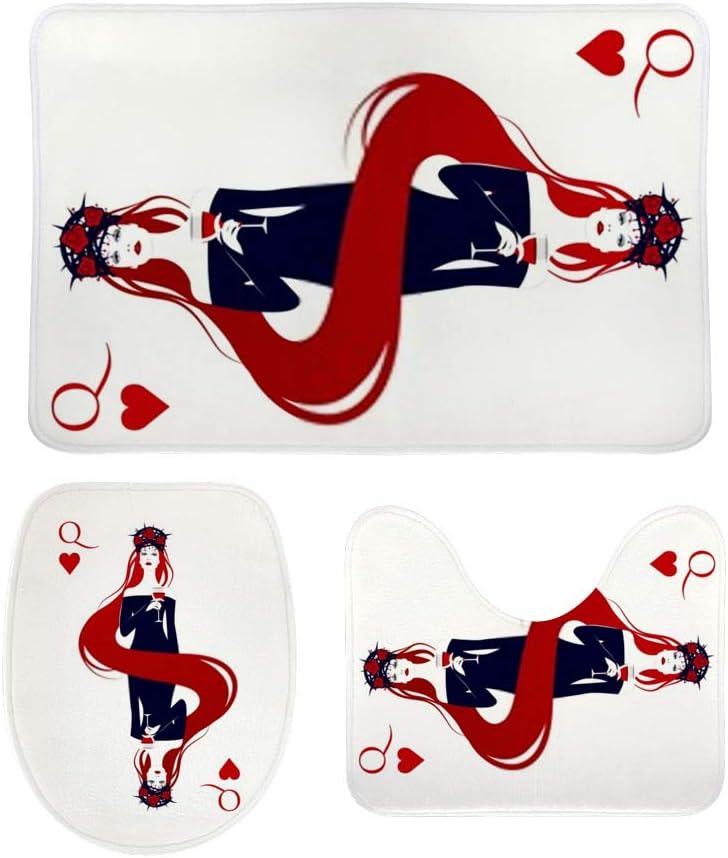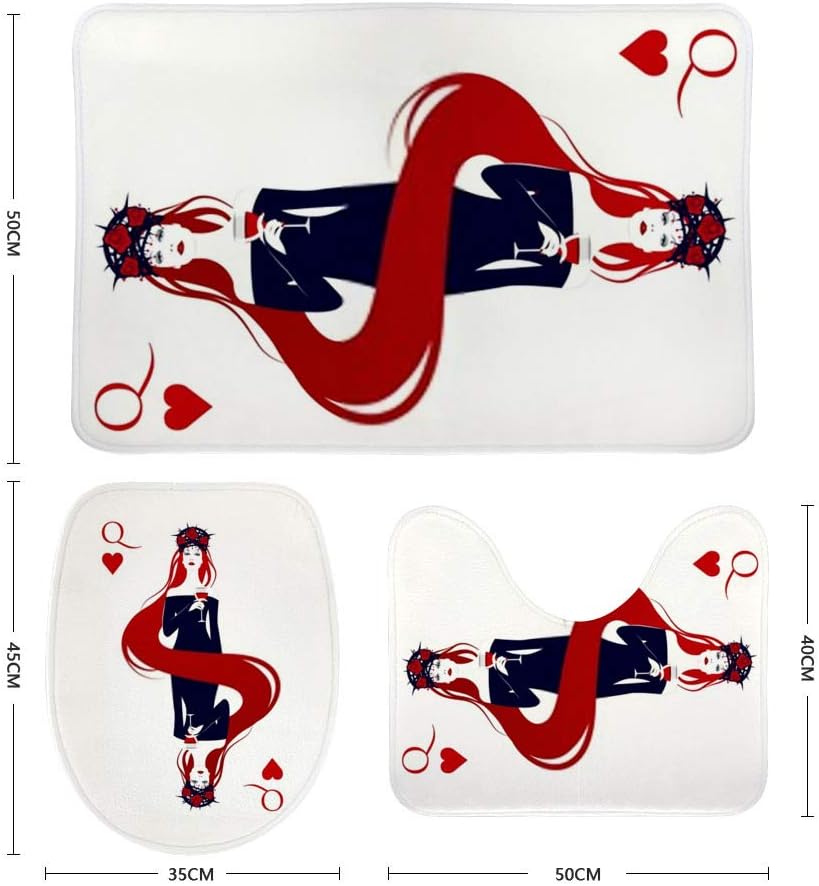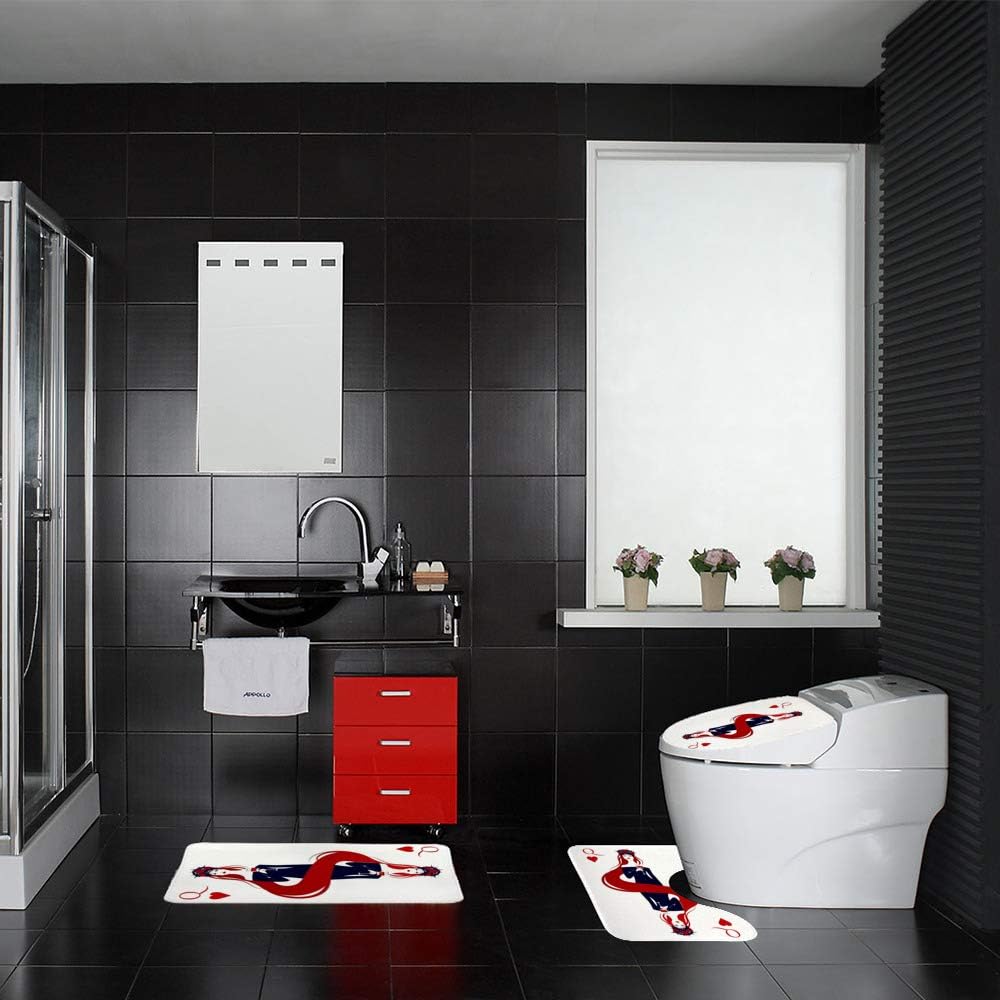
ZHONGJI Bath Mat Sets Ultra Soft Coral Fleece Bath Rug Absorbent Non Slip Machine Washable Toilet Seat Cover Lined with Sponge ﻿Queen Hearts Crown Roses Thorns Red Wine Bath Mat Sets
Category: Amazon Home
Material: Coral Fleece, Sponge. EASY TO CLEAN: Simply vacuum with a hand-held vacuum, sweep with a broom. It can be placed in the corner when it is not needed. We committed to bringing durable, high-quality products to our customers to make everyday life easier.
Features: SET INCLUDES: Square: 19.69 x 31.50 x 0.31 inches, O: 17.72 x 13.78 x 0.31 inches, U: 15.75 x 19.69 x 0.31 inches. | COMFORTABLE AND LUXURIOUS: The bath mat is filled with soft and comfortable sponge and outer material is super soft and cozy coral velvet feel microfiber. Great for bathroom, vanity, vacation home, master bathroom, kids bathroom, guest suite. Gre | GREAT ABSORBENCY: The Bath Mat can absorb water quickly, it has strong water-absorbent ability and keep your room floors dry and clean. Regularly be exposed to the sun to keep the mat always dry and clean. | MACHINE WASH & DRY: It is easy to clean. Machine wash cold with mild detergent (no chlorine or bleach) and tumble dry low or hang dry. Color will not fade and stay vibrant for many years no matter how many times wash and dry. | DURABLE AND STRONG: The Toilet Lid Cover offers provides protection to your toilet lid from scratches and damage and shields your hands from a cold toilet seat. The Toilet Mat is thickness and cushiony keep your feet warm and feeling cozy. The Bath Mat pr